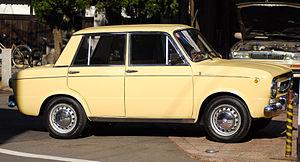
La Carrozzeria Francis Lombardi est une entreprise de carrosserie automobile italienne fondée à Vercelli en 1947 par Carlo Francesco Lombardi, As de l'aviation italienne durant la Première Guerre mondiale, alors âgé de 50 ans.